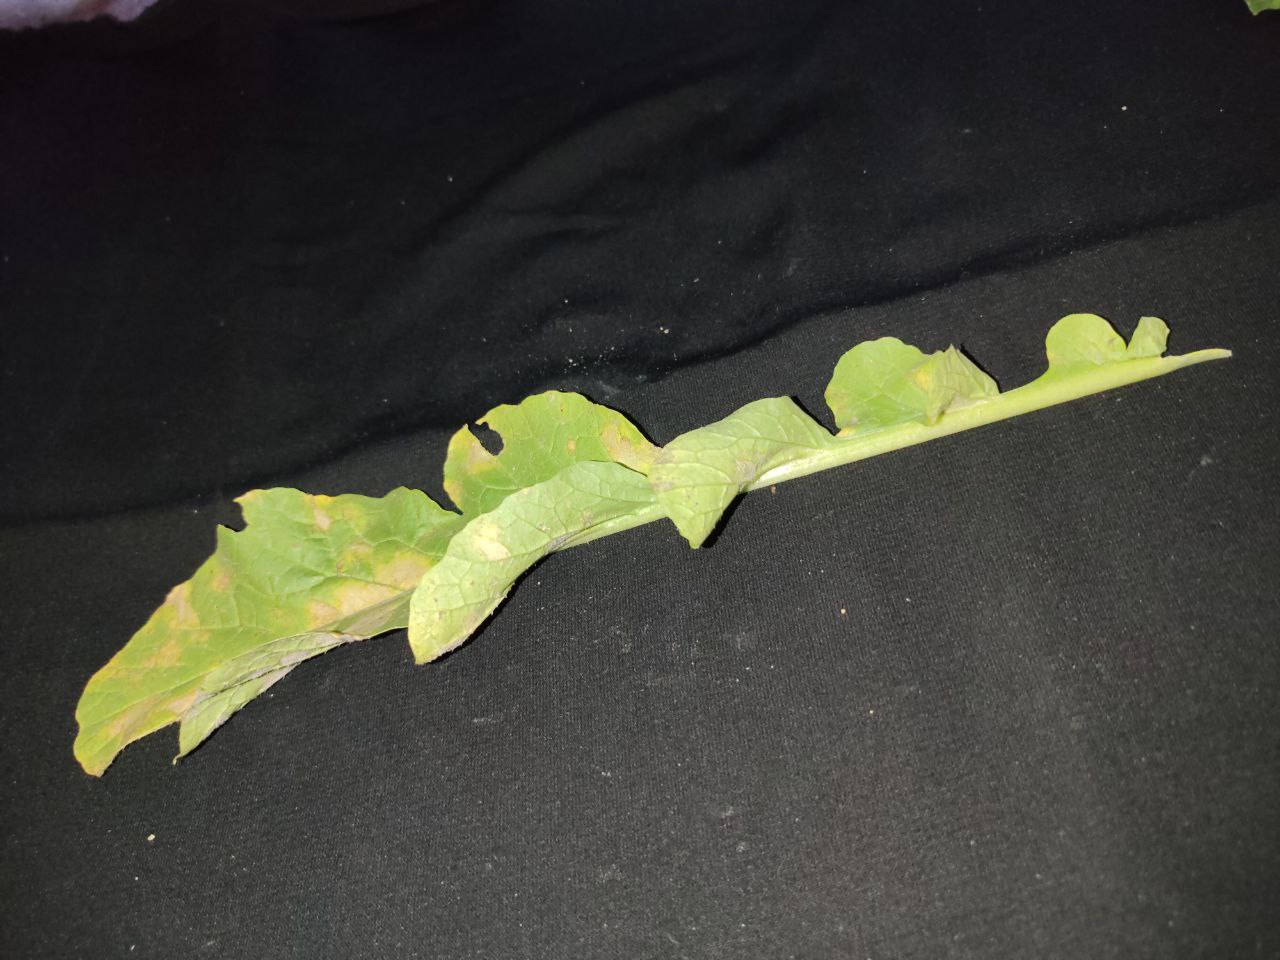
Label: Mosaic virus